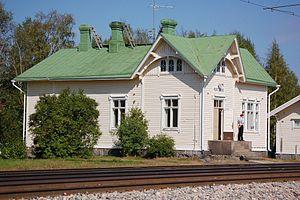
Bruno Ferdinand Granholm est un architecte finlandais.
La commune rurale de Kajaani est une ancienne municipalité du Kainuu en Finlande.